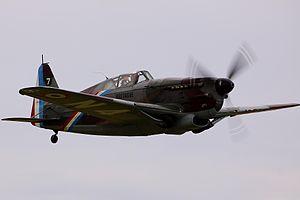
Le Morane-Saulnier MS.406 est le premier avion de chasse moderne des années 1930 à entrer en service dans les unités de l'Armée de l'air, et sans doute l'un des avions de combat français les plus connus de la Seconde Guerre mondiale. Il est le premier chasseur français dépassant les 400 km/h, et l'un des deux seuls types d'appareil français construits à plus de 1 000 exemplaires, avec le Potez 63.